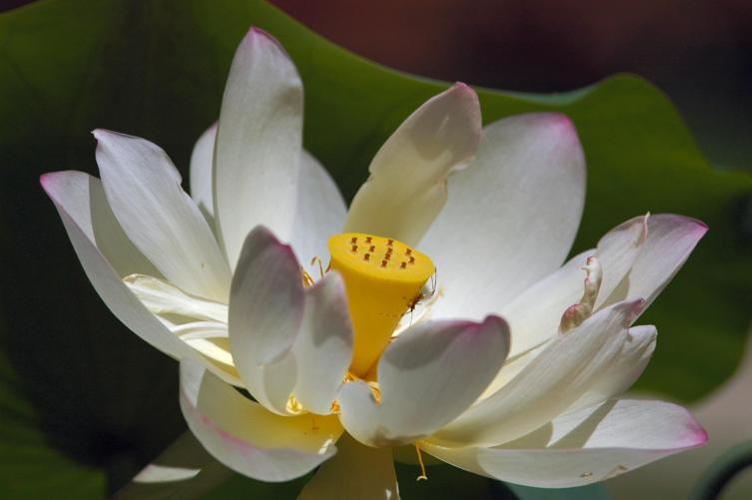
Label: lotus